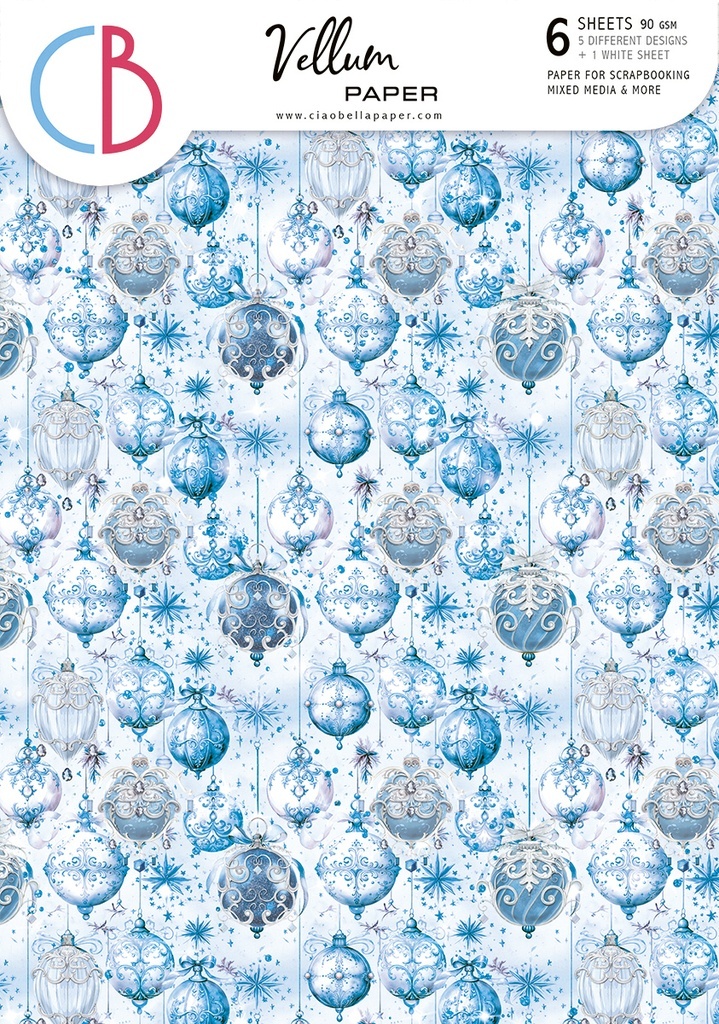
Vellum Elegance of Blue Paper Patterns A4 6/Pkg
The Vellum Paper is a special translucent printed sheet with a weight of 90 gsm. Each pack offers 6 printed sheets with beautiful patterns. It's perfect for stamping, embossing, cutting out and creating original effects for your projects. Place behind apertures to create a soft background for your cardmaking or in memory books. Ciao Bella Paper wants our vellums to cross over to lots of crafting genres: scrapbooking, card-making, papercrafting, mixed media plus other art and crafts projects. Size A4 - 8 1/4x11 3/4 inches (22.5 cm x 32 cm) o High quality Italian Translucent paper 90gsm. Acid and Lignin Free o Made in Italy by Ciao Bella Tipografia Alzani. CBV018
Brand: World of Craft
Category: Arts & Entertainment > Hobbies & Creative Arts > Arts & Crafts > Art & Crafting Materials > Art & Craft Paper > Vellum Paper